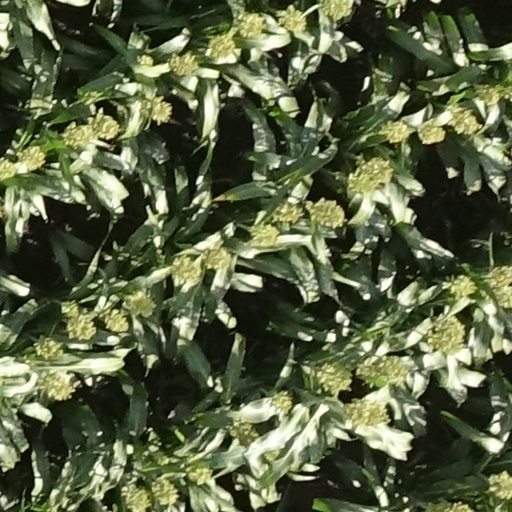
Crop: sorghum